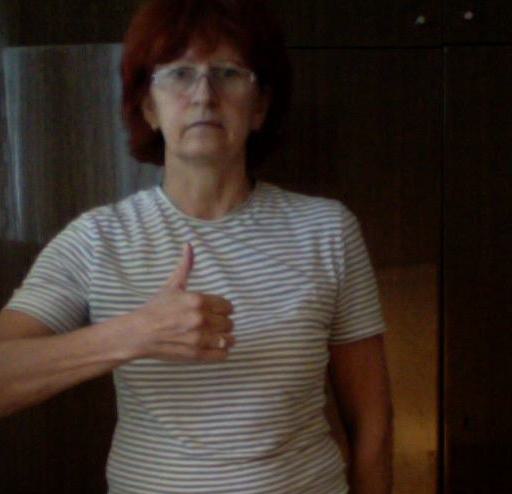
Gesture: like